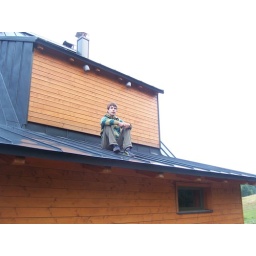
We boosted patrick to the roof where he was going to try to climb in through the window and let us in.